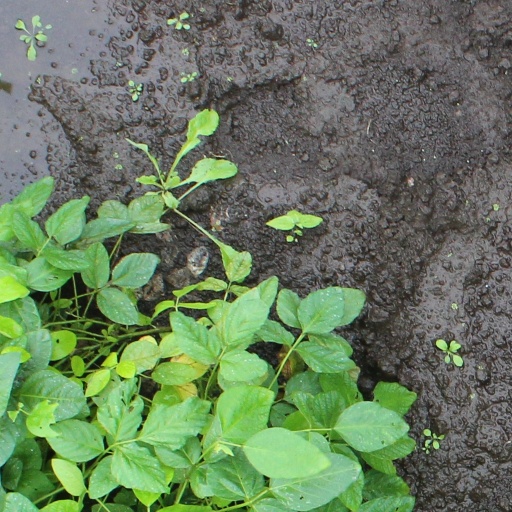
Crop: soybean